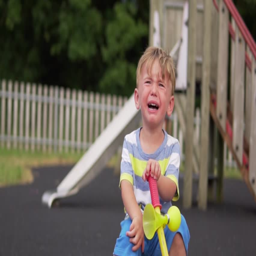
little boy crying on the playground slow motion